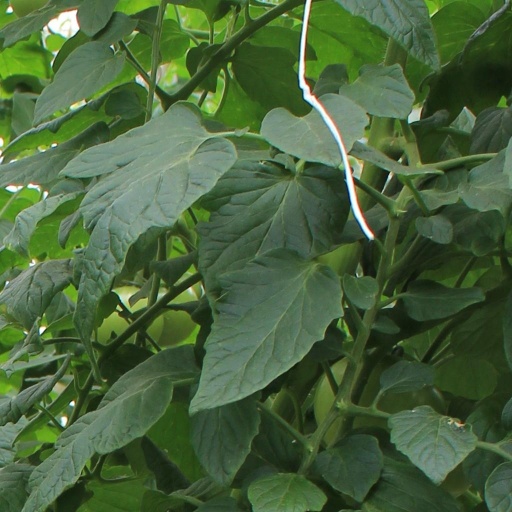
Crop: tomato